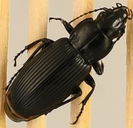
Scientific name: Pterostichus melanarius melanarius
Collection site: Chase Lake National Wildlife Refuge NEON (WOOD), plot WOOD_028